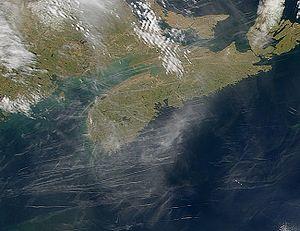
Une traînée de condensation, dite cirrus homogenitus dans le nouvel Atlas international des nuages de 2017, est un nuage qui se forme à l'arrière d'un avion. Ce phénomène physique, qui dépend de phénomènes atmosphériques complexes, a été étudié dès les années 1950 et provient de la condensation de la vapeur d'eau émise par les moteurs d’avion à très haute altitude. Le phénomène est encore plus prévalent si l'air est déjà sursaturé. Sont aussi employées les expressions : traînée de vapeur, traînée blanche, ou encore contrail.